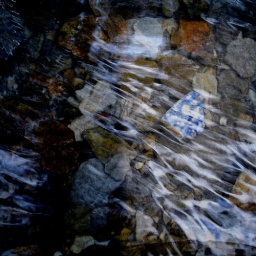
blue in water dark & cold